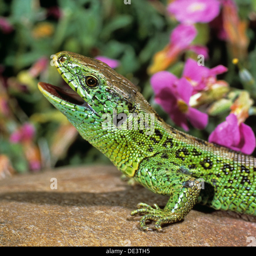
biological species , male sunbathing on a rock in a garden